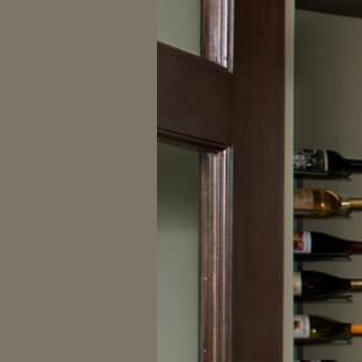
Material: glass